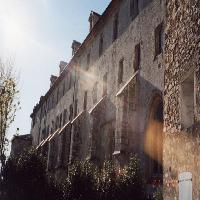
Weather: sun or clear